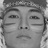
Emotion: neutral